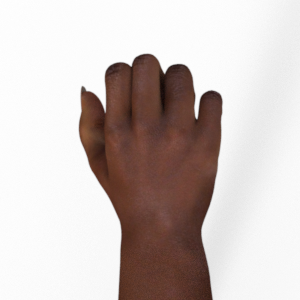
Label: rock